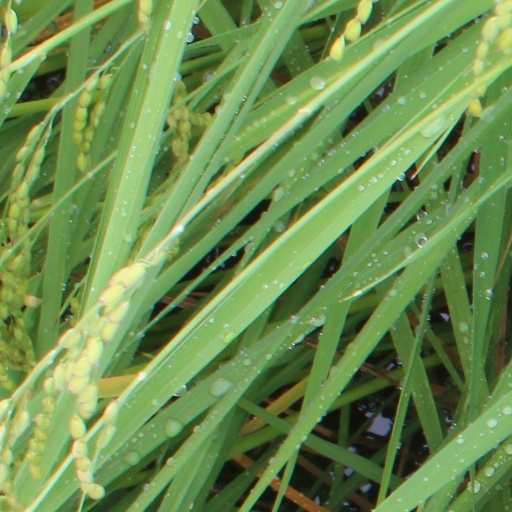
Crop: rice